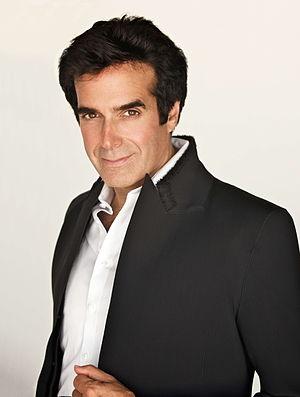
David Copperfield est un prestidigitateur américain né le 16 septembre 1956 à Metuchen, au New Jersey. Selon Forbes, il est le magicien qui a connu le plus grand succès commercial de tous les temps.